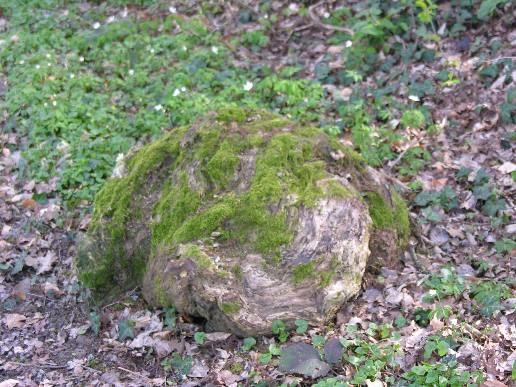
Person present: No